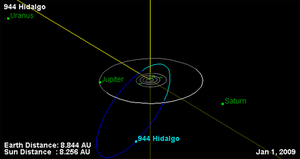
(944) Hidalgo
944 Hidalgos omløbsbane i solsystemet.
(944) Hidalgo er en mørk småplanet med en diameter på ca. 50 km, der befinder sig i det ydre solsystem. Objektet blev opdaget den 31. oktober 1920 af Walter Baade.